Laid edges

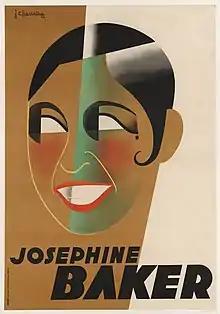
A lithographic print of Josephine Baker prominently featuring her signature kiss curl

The inspiration for this style is attributed to the kiss curls sported by women in the 1920s, such as African American performer, activist, and style icon Josephine Baker. The modern laid edges style began in the 1990s in the African American community, popularized by major musicians of the period such as Chilli from TLC as well as Ginuwine, Missy Elliott, and Brandy. Laid edges have been associated with Black culture in America.